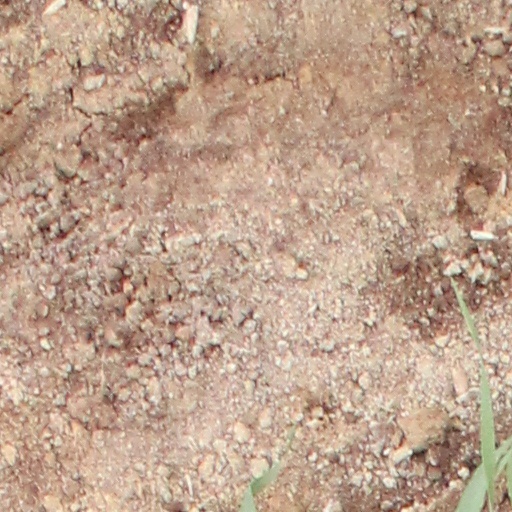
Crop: wheat